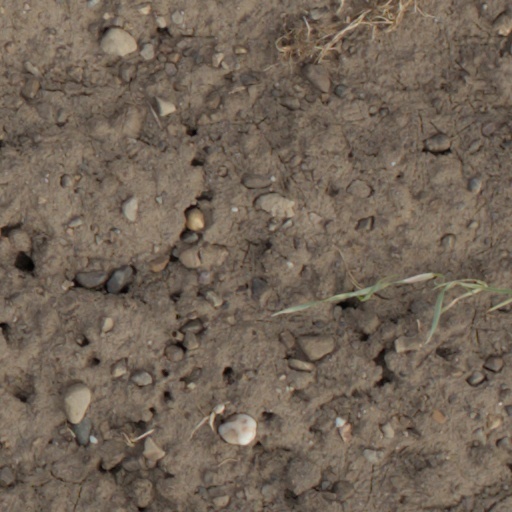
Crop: wheat